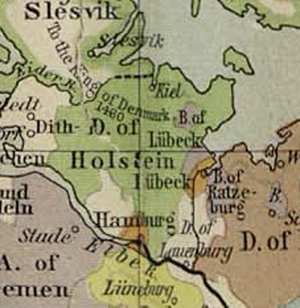
Cette carte est issue issu de la collection de cartes de l'université du Texas et plus précisément de celle-ci